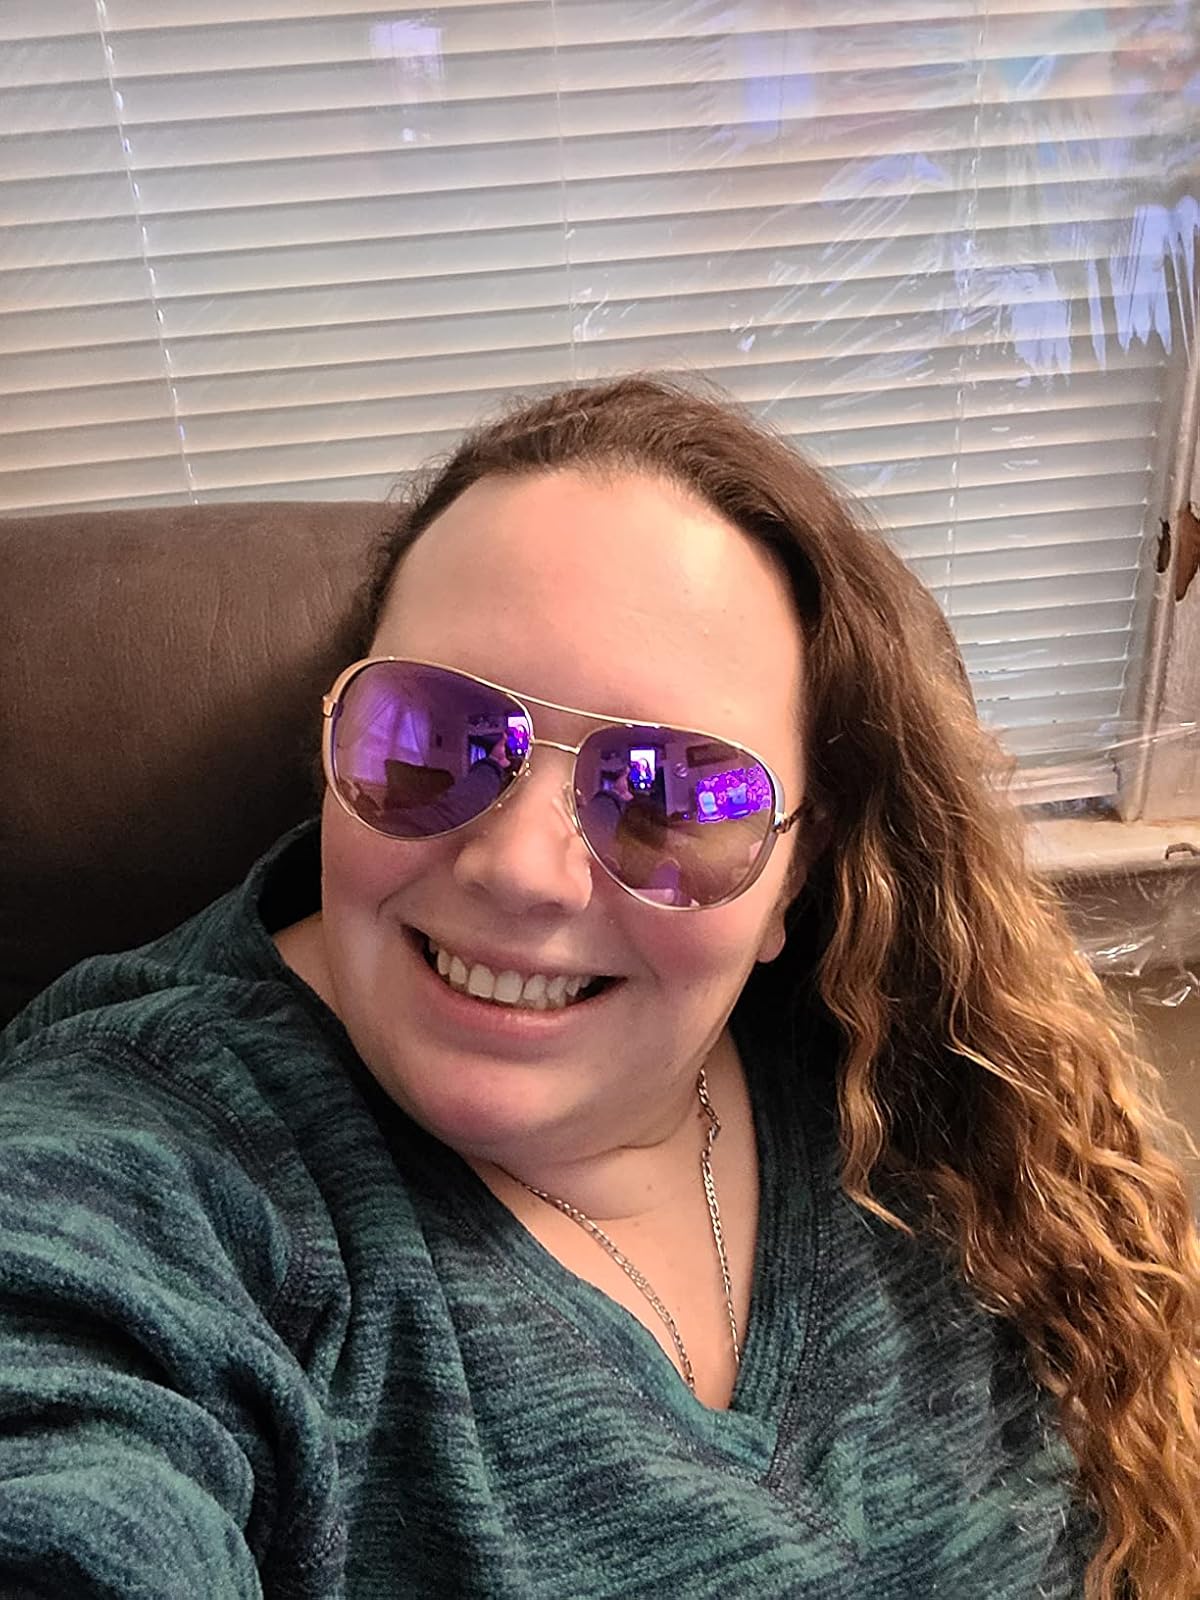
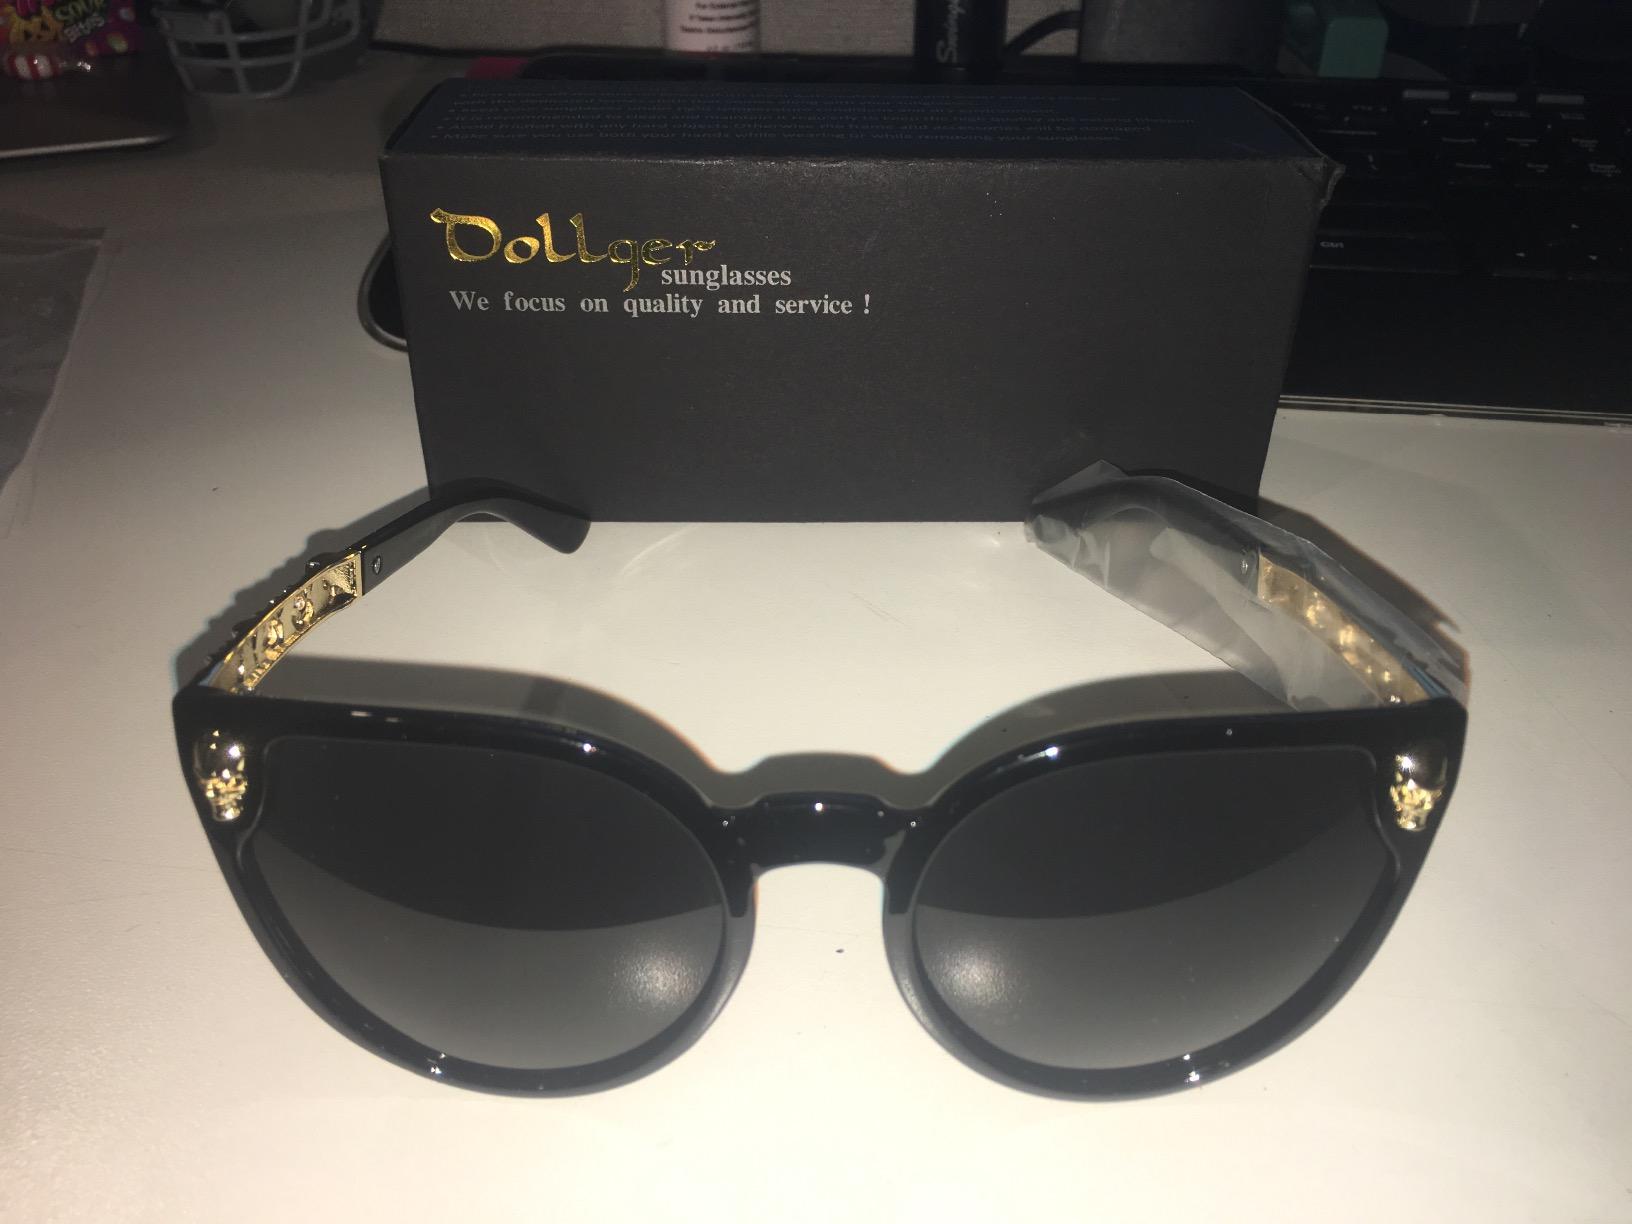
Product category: accessories_sunglasses
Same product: no